Helen Grace

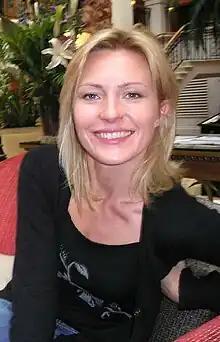
Grace in 2003

Helen Grace (born 20 August 1971) is a former actress. She played Georgia Simpson on the Channel 4 soap "Brookside".